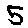
Label: 5